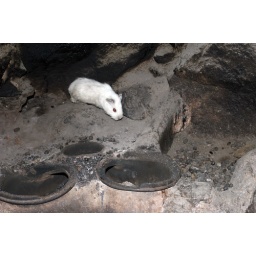
guinea pig running around the villagers house we visited